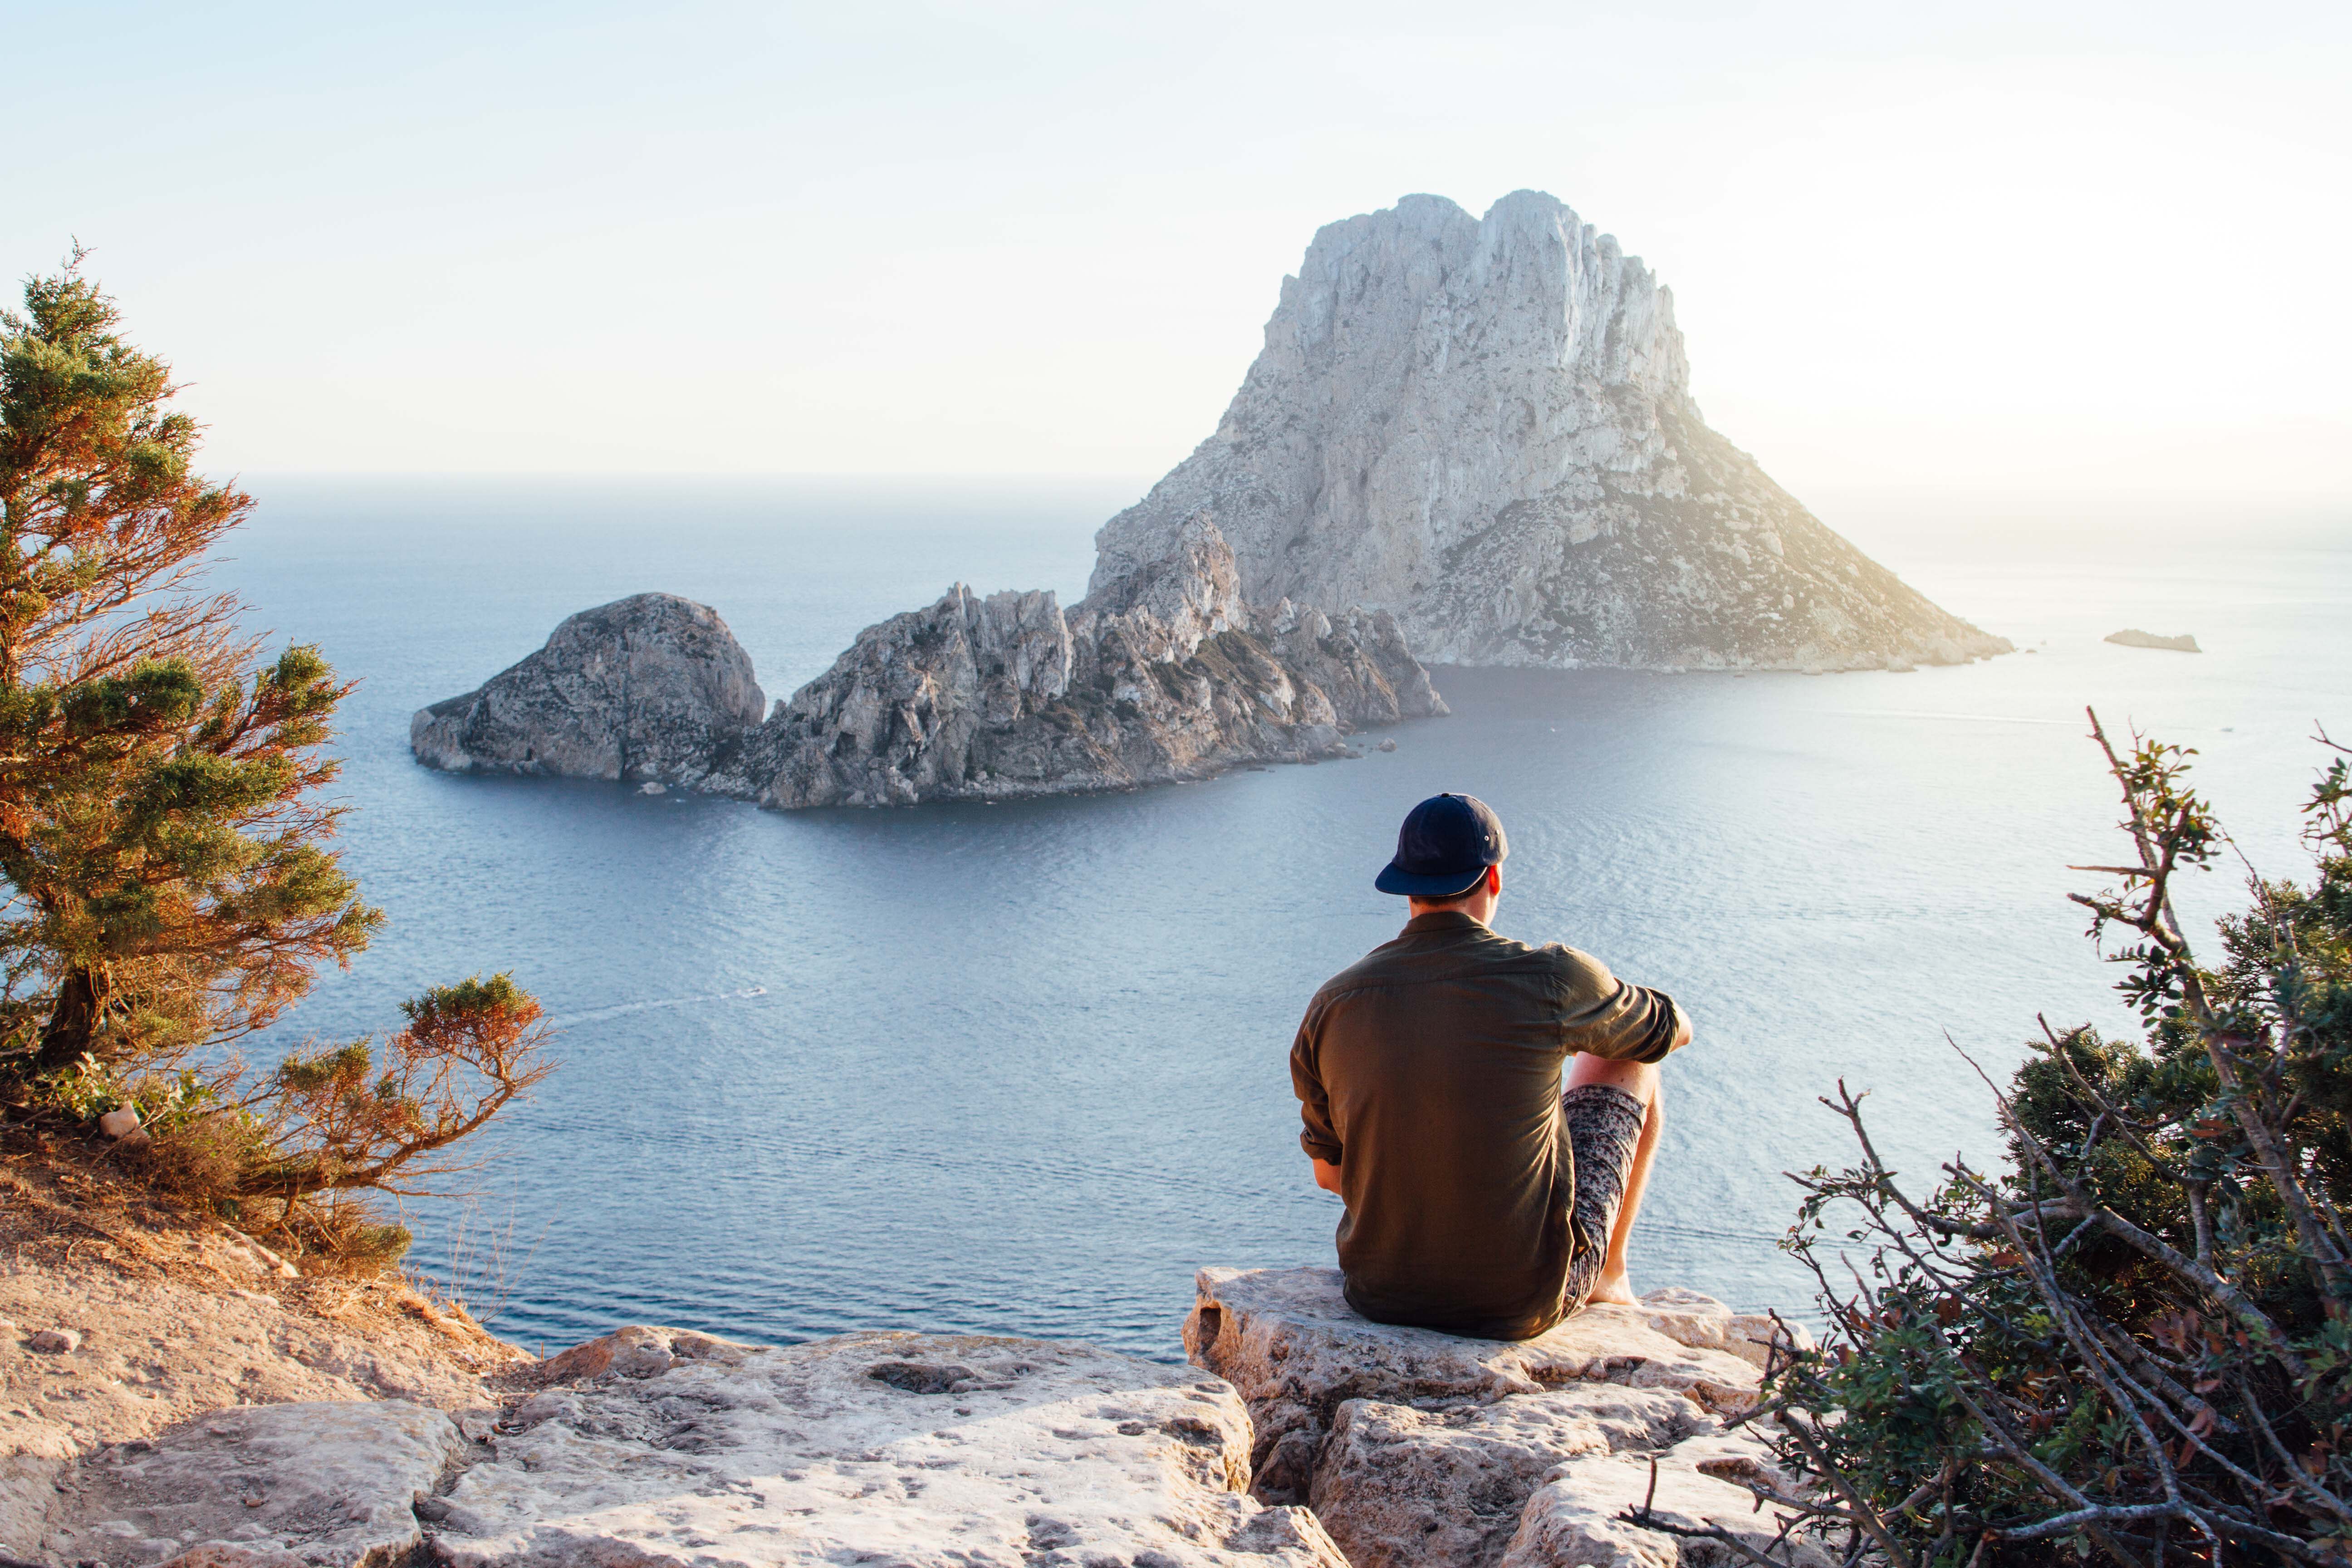
ibiza, island, boy, man, sea, travel, adventure, wilderness, rock, mountain, sky, coast, promontory, water, tourism, terrain, cliff, vacation, tree, mount scenery, cape, lake, klippe, bay, recreation